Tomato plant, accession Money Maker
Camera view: bottom (45 deg); turntable rotation: 270 degrees
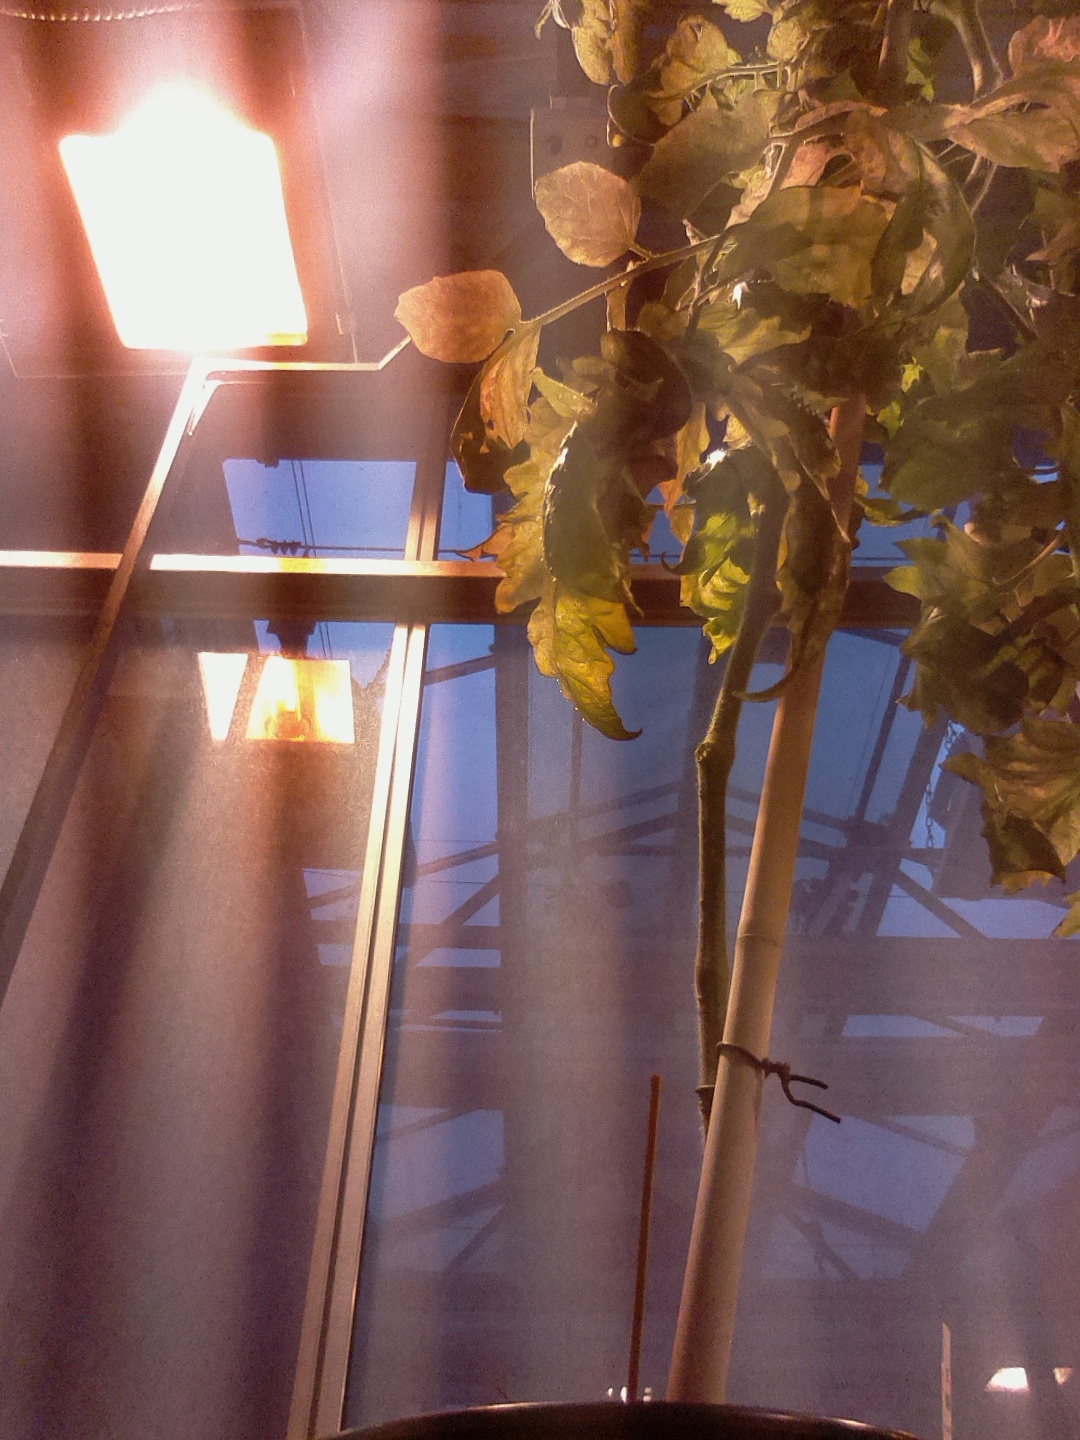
BBCH growth stage 78: 80% -90% of final fruit size